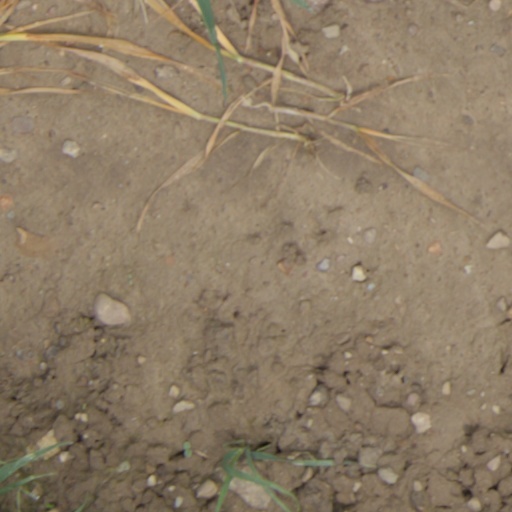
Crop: wheat